Peytoia

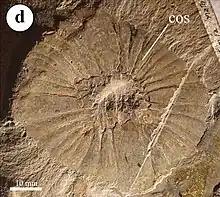
Holotype oral cone of "Peytoia nathorsti"

The history of "Peytoia" is entangled with that of ""Laggania"" and "Anomalocaris": all three were initially identified as isolated body parts and only later discovered to belong to one type of animal. This was due in part to their makeup of a mixture of mineralized and unmineralized body parts; the oral cone (mouth) and frontal appendage were considerably harder and more easily fossilized than the delicate body.